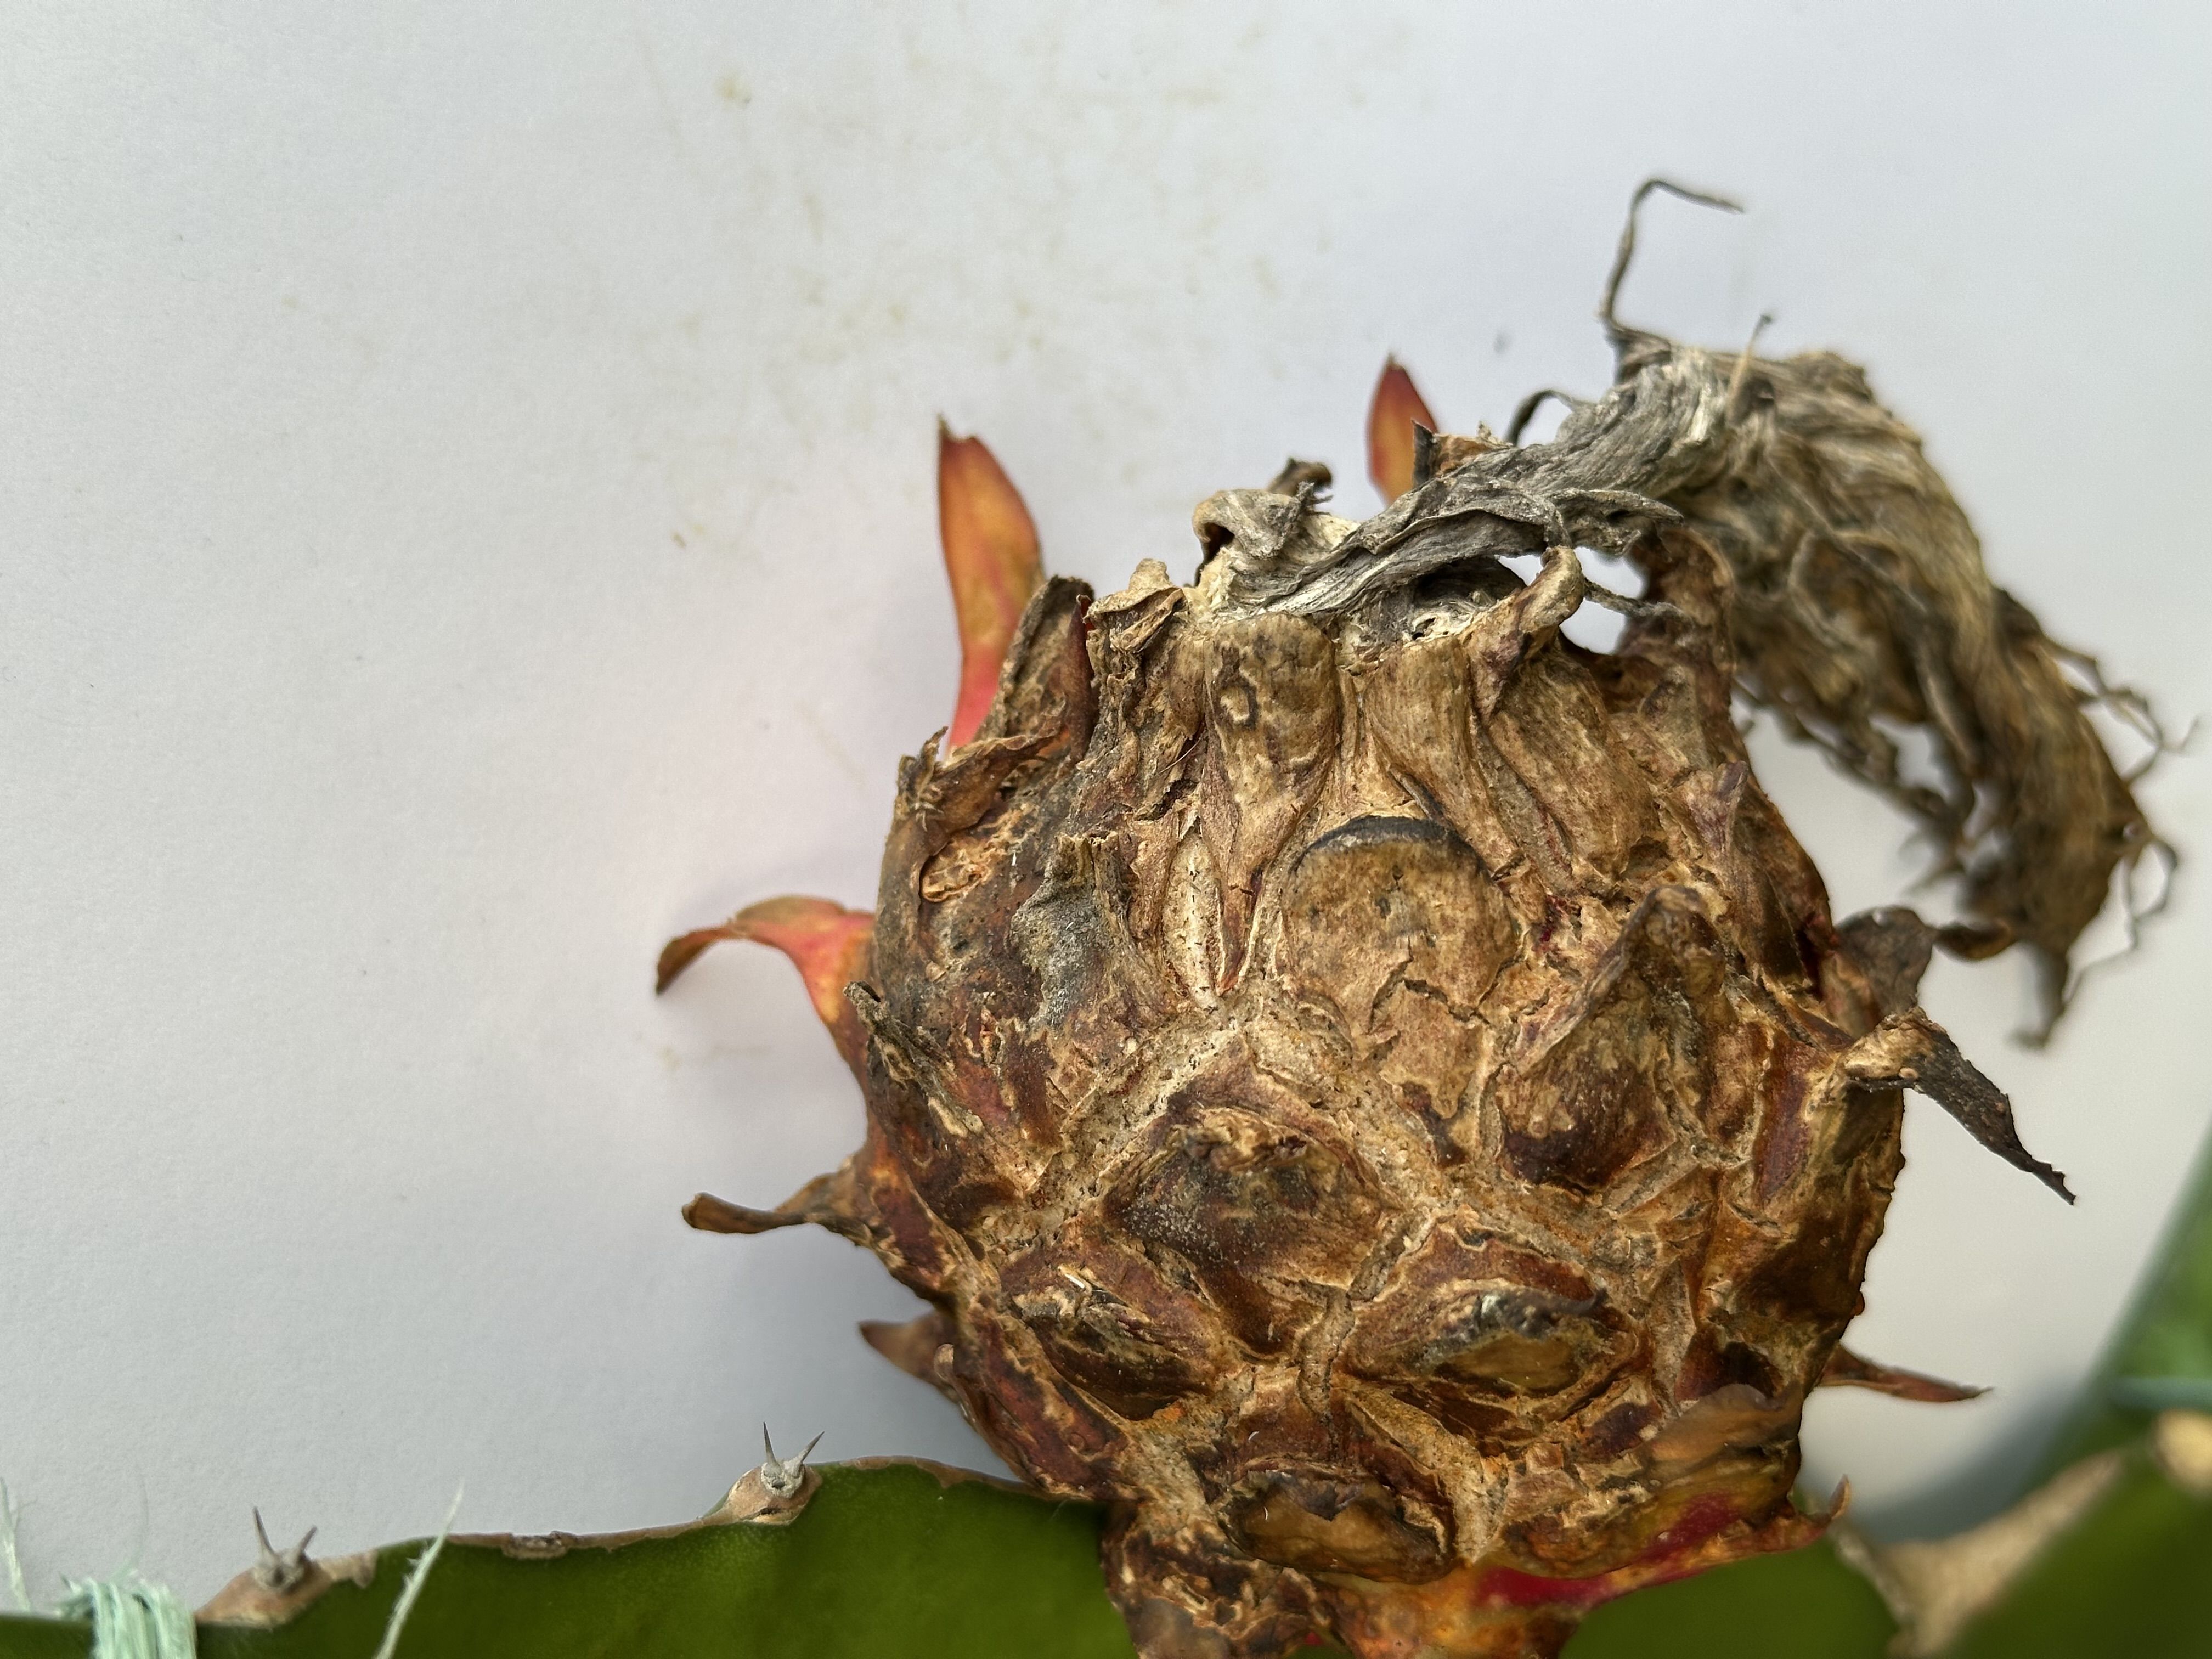
Label: Bad fruit